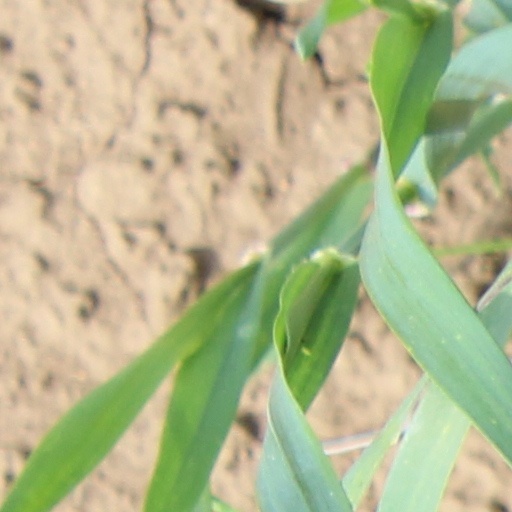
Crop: wheat